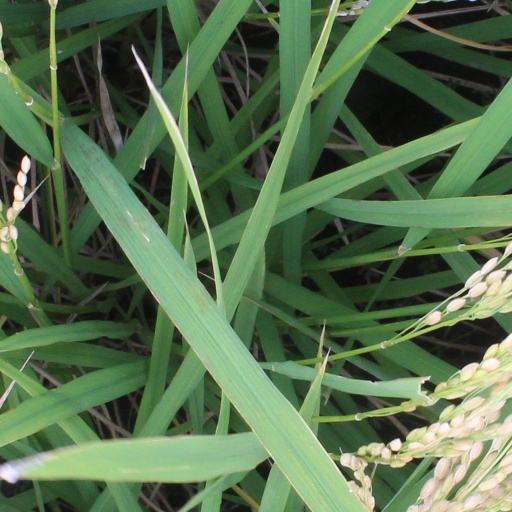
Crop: rice